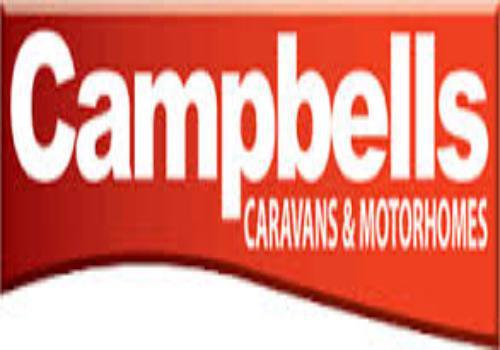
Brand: Campbells
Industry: Food